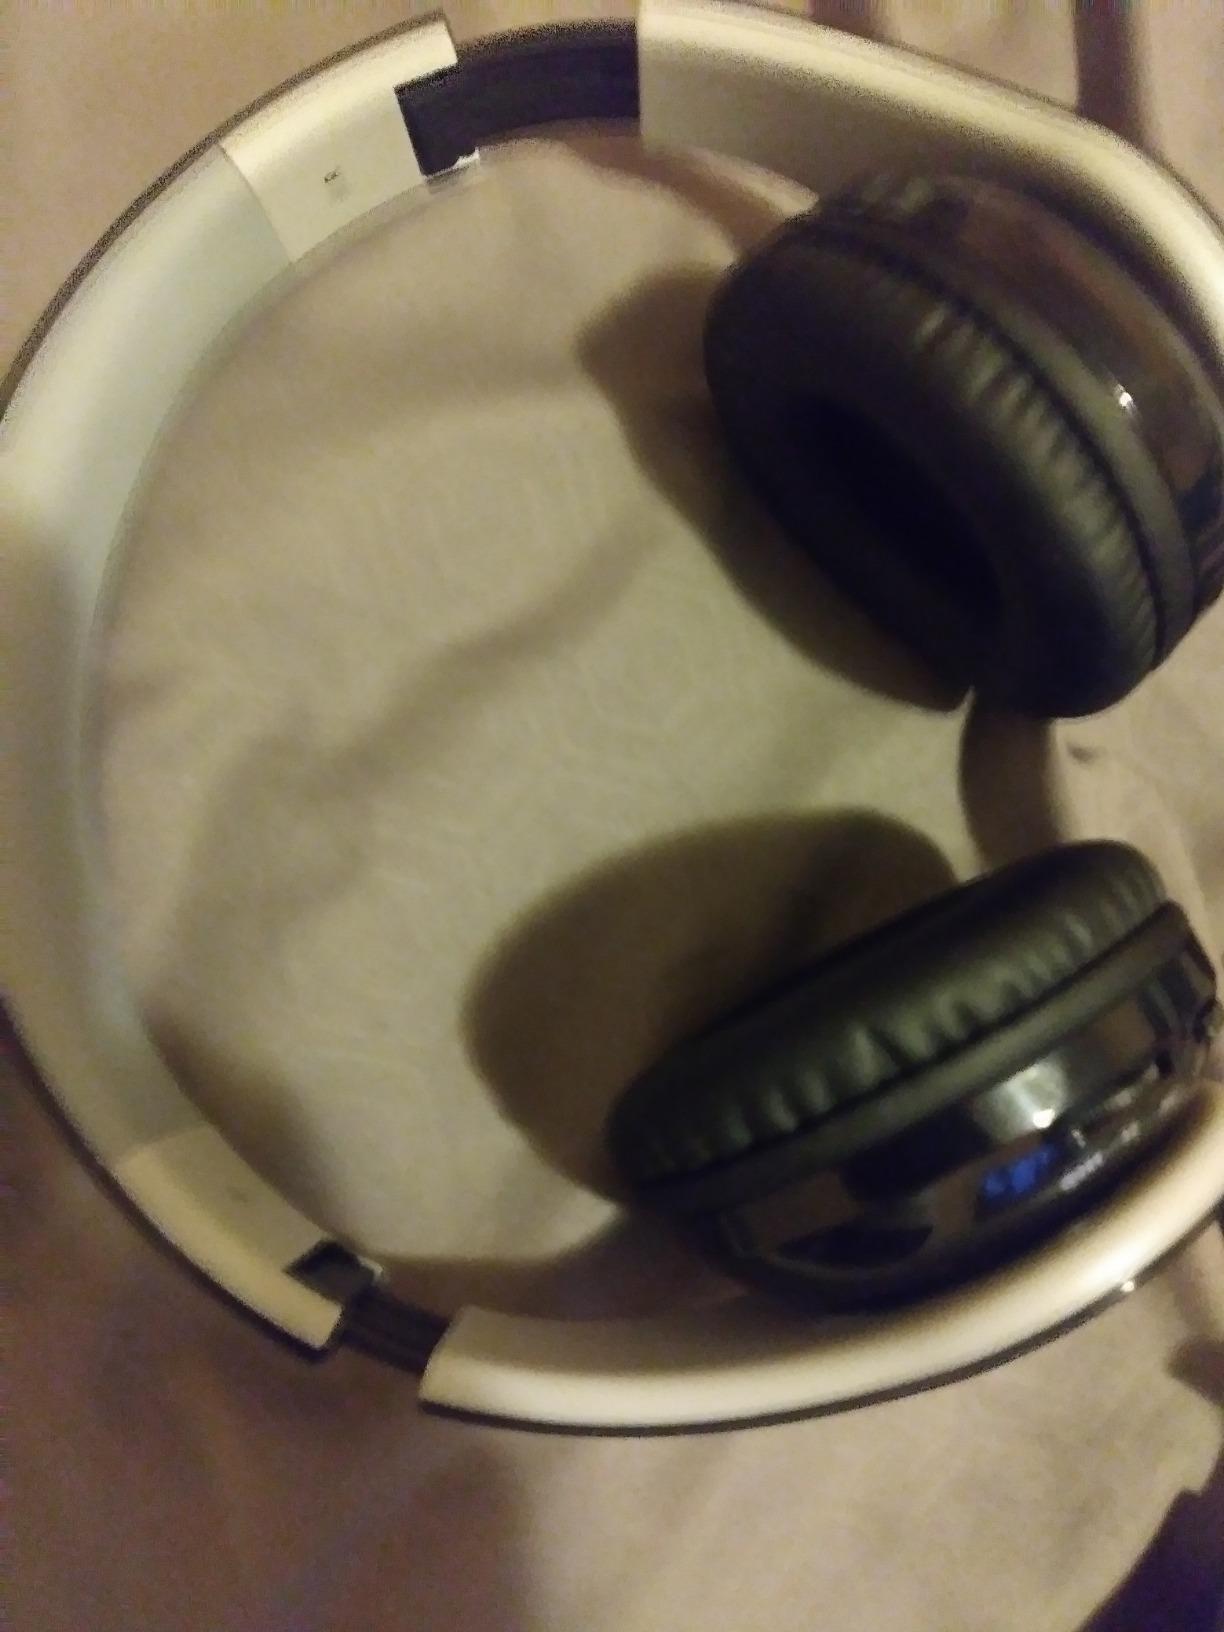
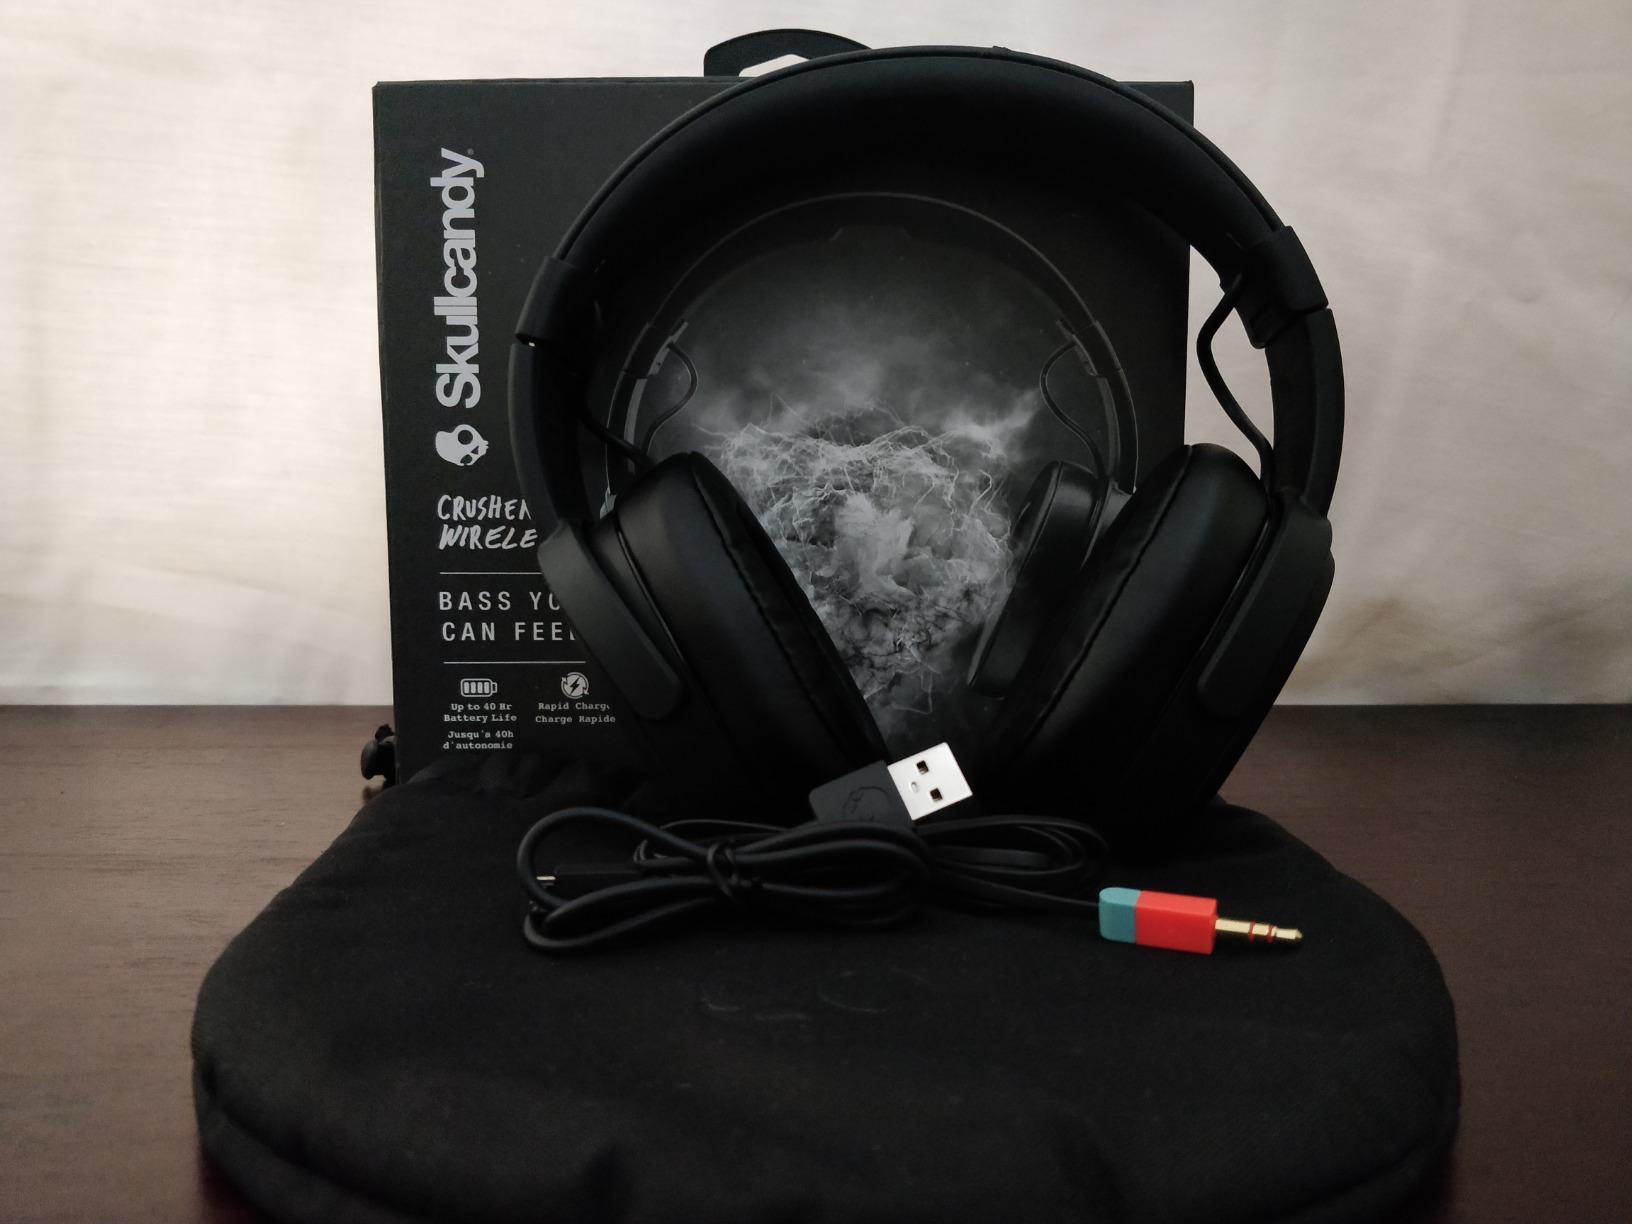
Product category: headphones
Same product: no